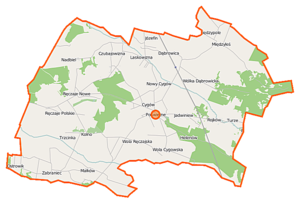
La gmina Poświętne est un district administratif situé en milieu rural du powiat de Wołomin dans la voïvodie de Mazovie, dans le centre-est de la Pologne.